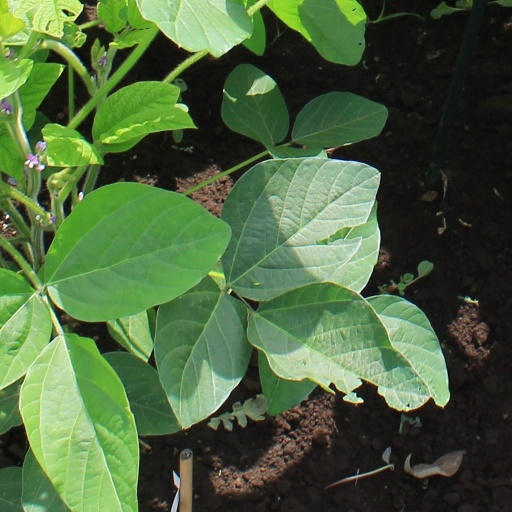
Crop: soybean